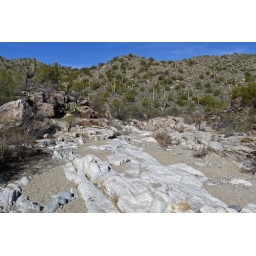
One of the first exposures of white granite in the creek bed